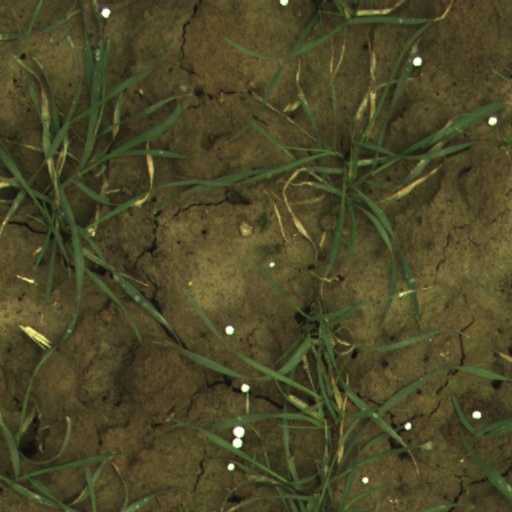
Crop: wheat